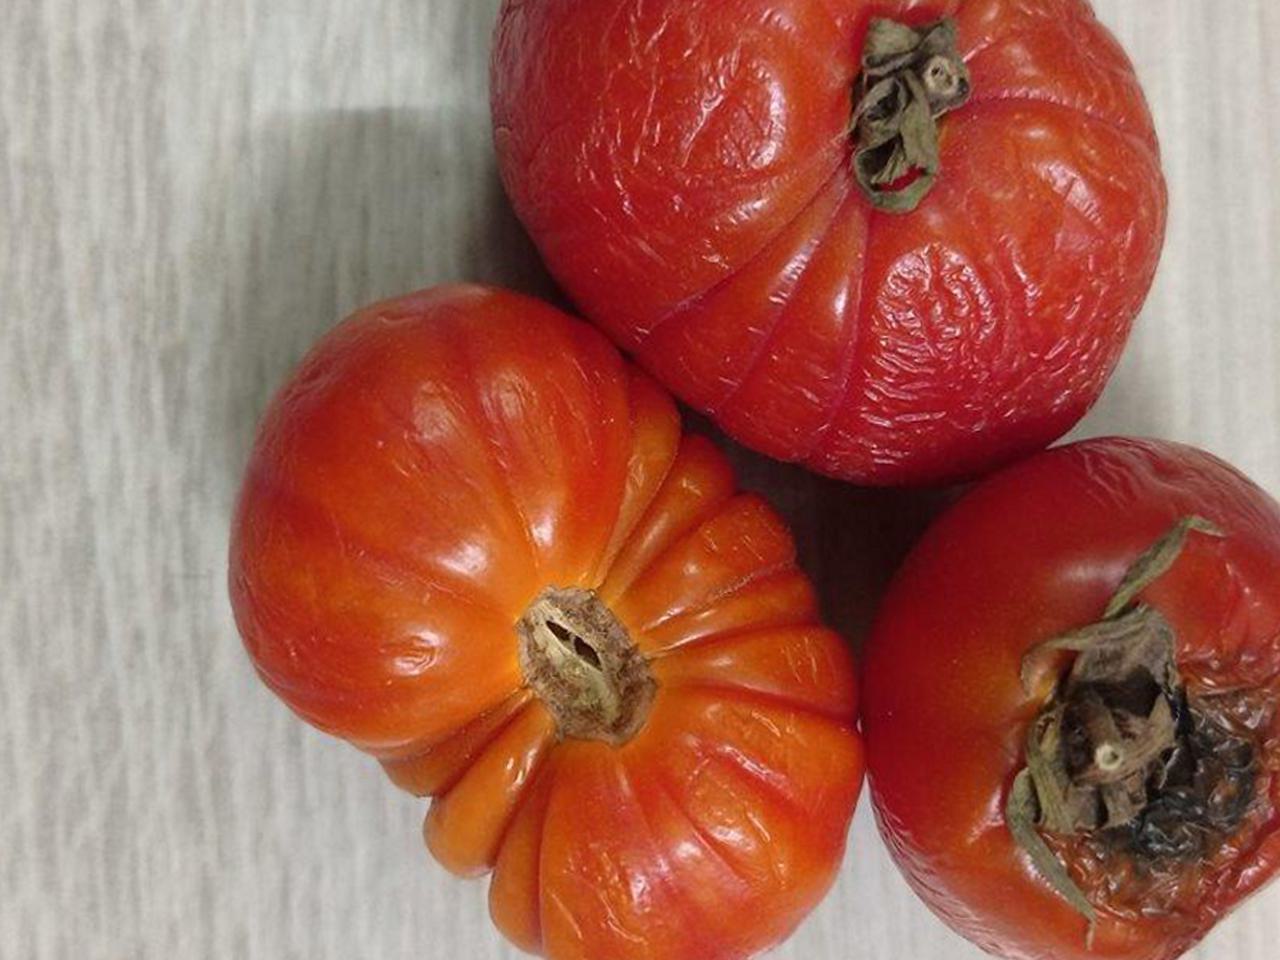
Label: Rotten